Anish Kuruvilla

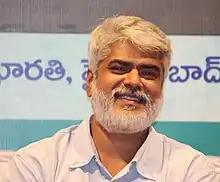
Kuruvilla in a press meet

Anish Yohan Kuruvilla is an Indian actor and director who predominantly works in Telugu cinema. Before becoming a director, he was an executive producer with Sekhar Kammula, played the lead role in "Dollar Dreams" (2000), and played a supporting role in "Anand (2004)". After taking a break from acting for 12 years, he played a crucial role in the 2016 film "Pelli Choopulu". He also appeared in the biographical film of Indian cricketer M. S. Dhoni.